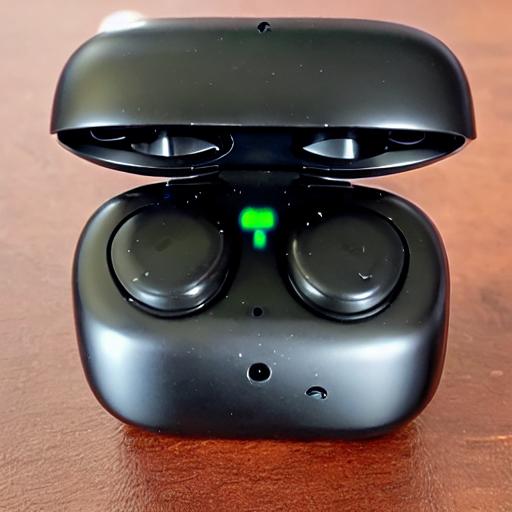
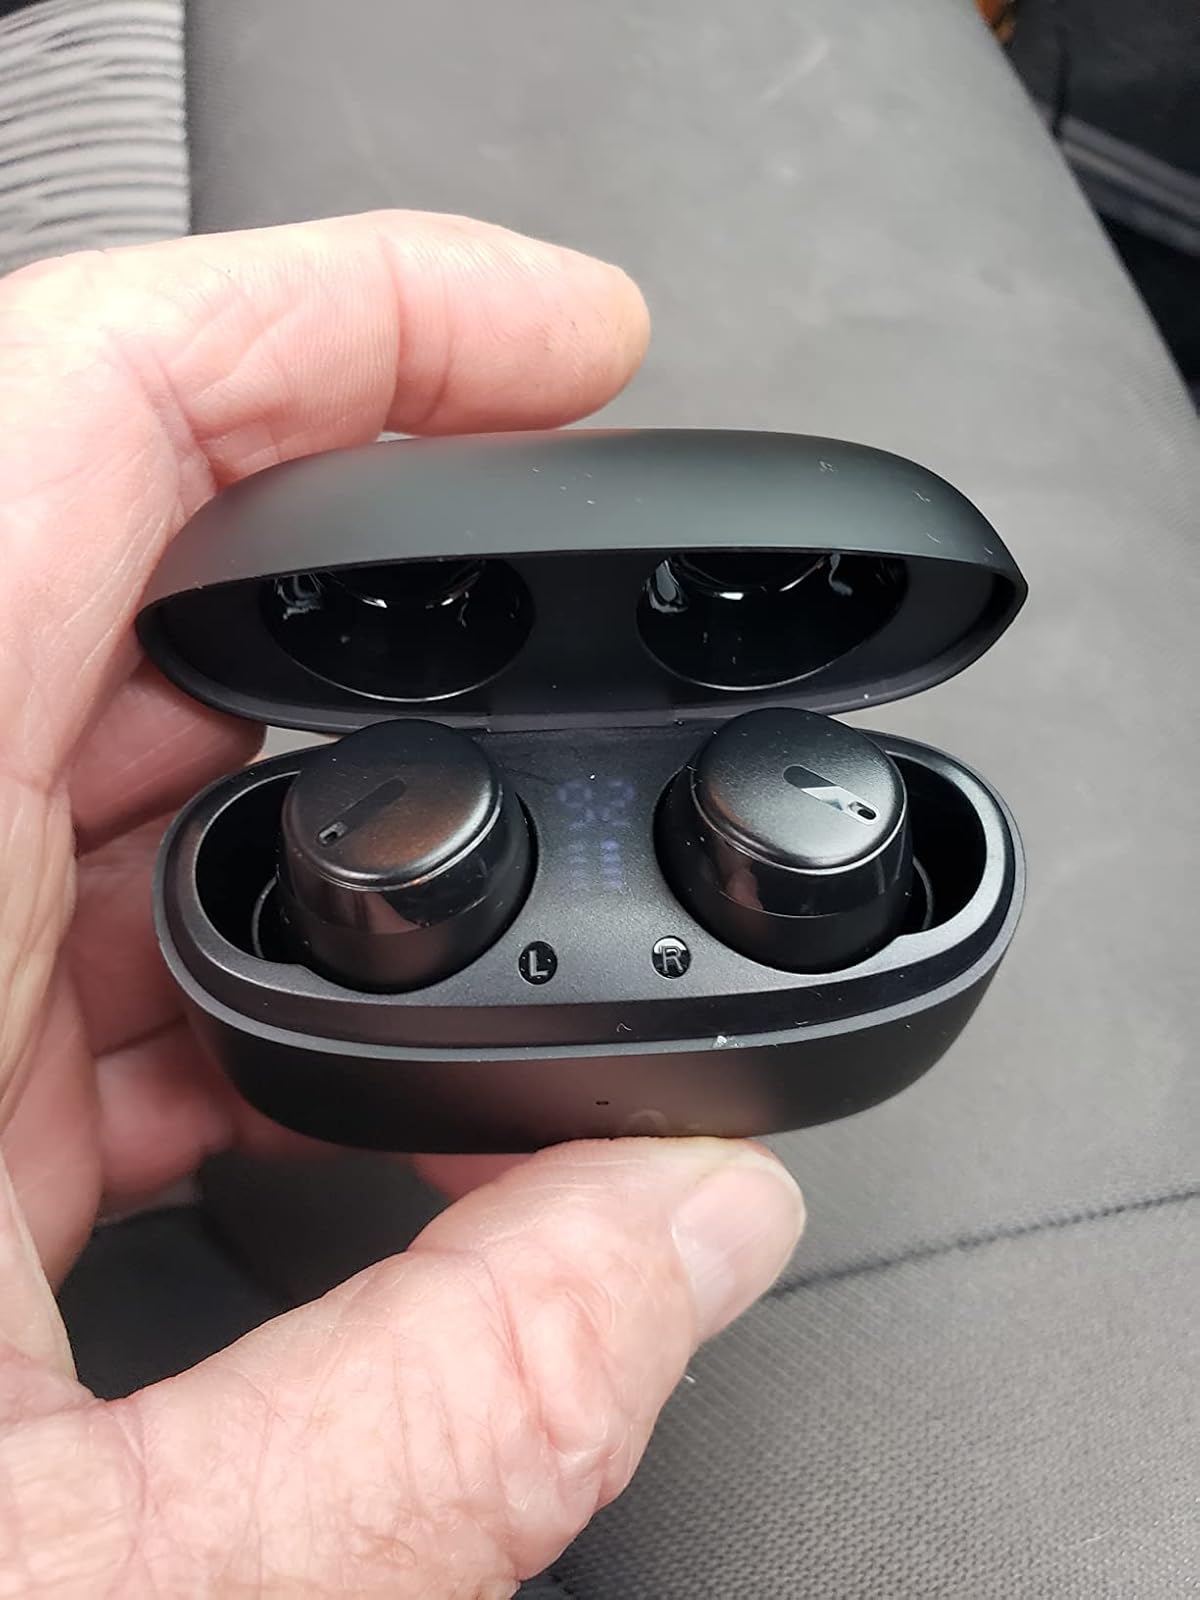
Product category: earbuds
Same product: no